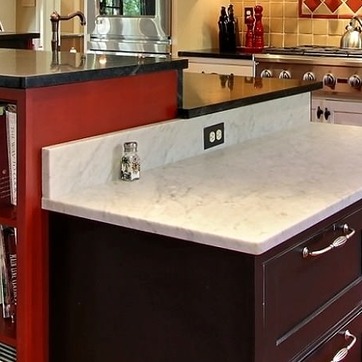
Material: polishedstone